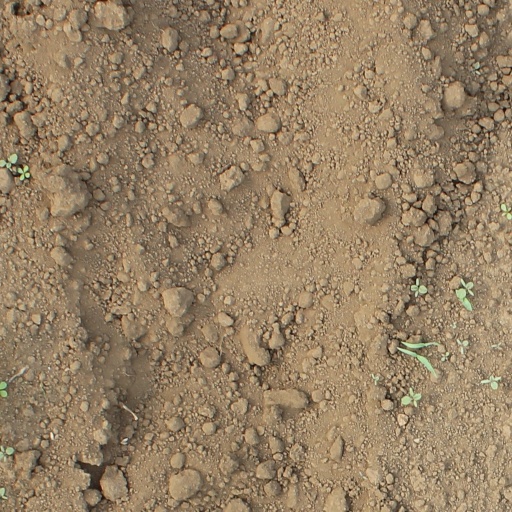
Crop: soybean